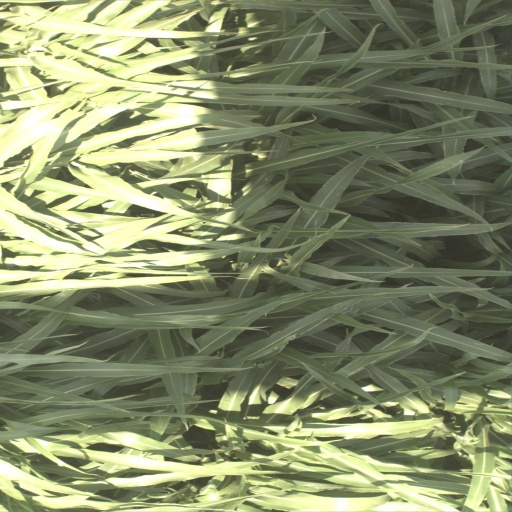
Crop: sorghum